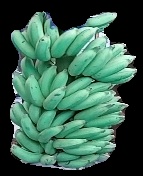
Variety: elakki-bale
Grade: grade1